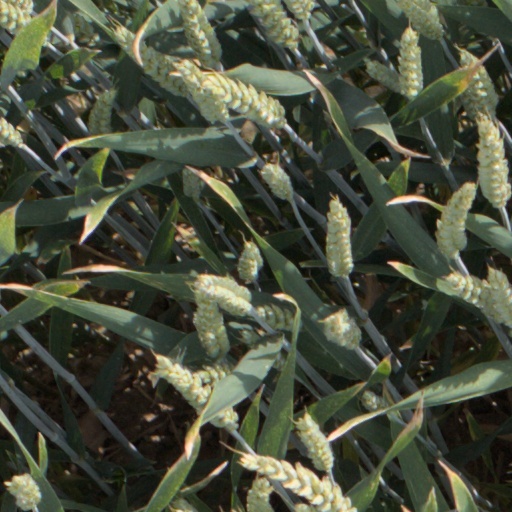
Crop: wheat